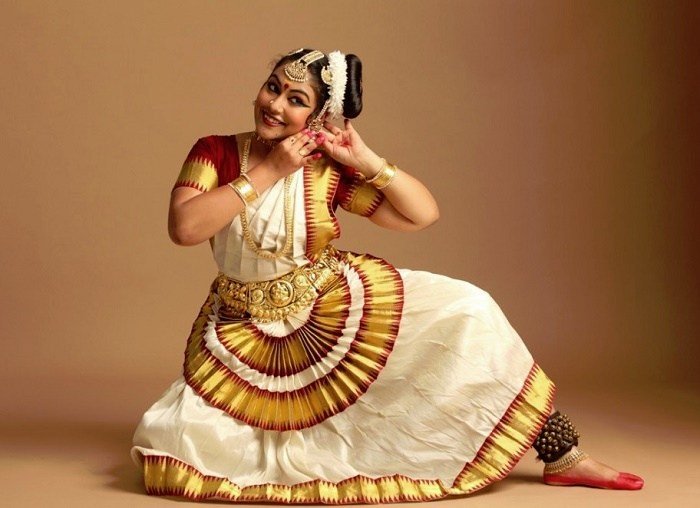
Dance form: mohiniyattam